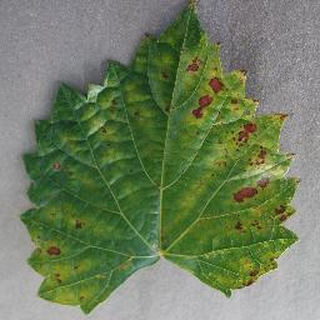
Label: grape_esca_black_measles